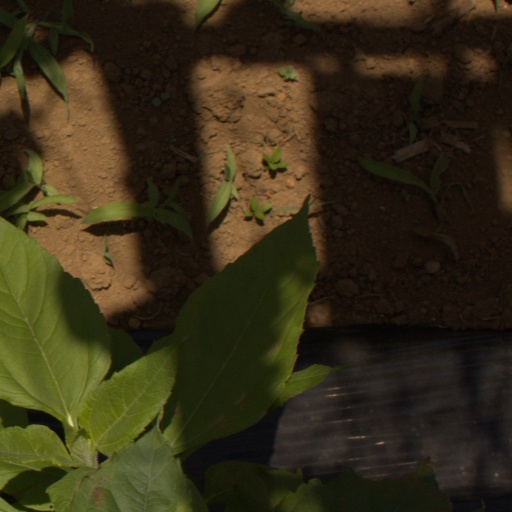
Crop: Jerusalem artichoke